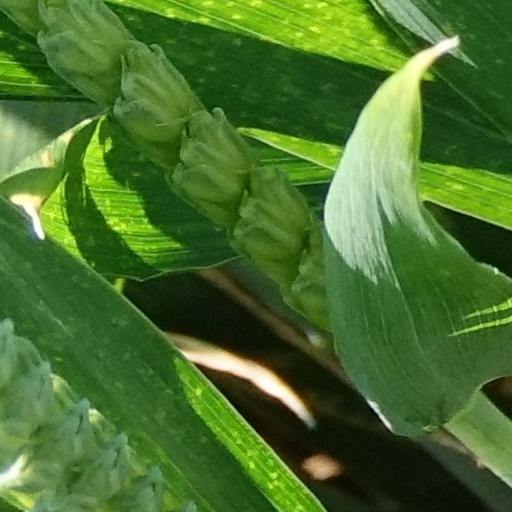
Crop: wheat